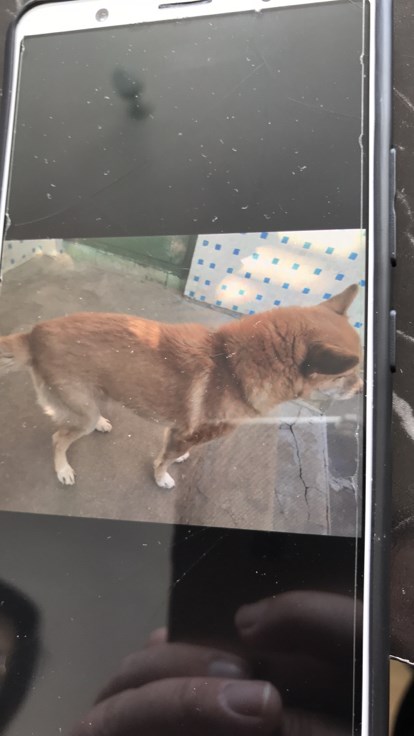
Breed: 3336-n000121-chinese_rural_dog